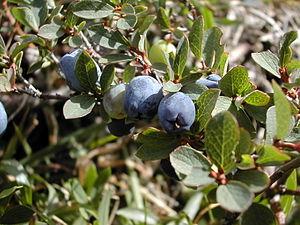
La myrtille des marais ou airelle des marais est un sous-arbrisseau large de 30 à 80 cm de la famille des Ericaceae. On le trouve dans les tourbières, les landes, les pentes rocheuses subalpines et les bois humides des montagnes circumboréales, entre 500 à 3 000 m d'altitude.
Les Hautes Fagnes forment une région qui s'étend, en Belgique dans la Région wallonne et, en Allemagne, dans la Rhénanie-Palatinat et la Rhénanie-du-Nord-Westphalie. En néerlandais, Hoge Venen, en allemand, Hohes Venn.
Il existe 164 espèces de plantes vasculaires dans l'archipel du Svalbard, qui se trouve dans l'Arctique norvégien, ce qui n'inclut pas les algues, les mousses et les lichens qui sont des plantes non vasculaires. Ce nombre révèle une diversité de plantes étonnamment variée pour un écosystème nordique. Elles sont toutes à croissance lente du fait du climat extrême de cette région et atteignent rarement plus d'une dizaine de centimètres.
Andreï Pavlovitch Khokhriakov, né le 2 septembre 1933 à Moscou et mort le 25 mai 1998 à Tver, est un botaniste soviétique et russe spécialiste de géobotanique, de botanique systématique et de biomorphologie. Il était membre-correspondant de l'Académie des sciences naturelles de Russie de 1995 à sa mort.
Le parc national de la Biebrza est un parc national se situant dans le voivodie de Podlachie, au nord-est de la Pologne, situé le long la rivière Biebrza. La quasi-totalité de la vallée de la Biebrza est protégée, depuis les sources de la rivière jusqu'à son embouchure dans la Narew.